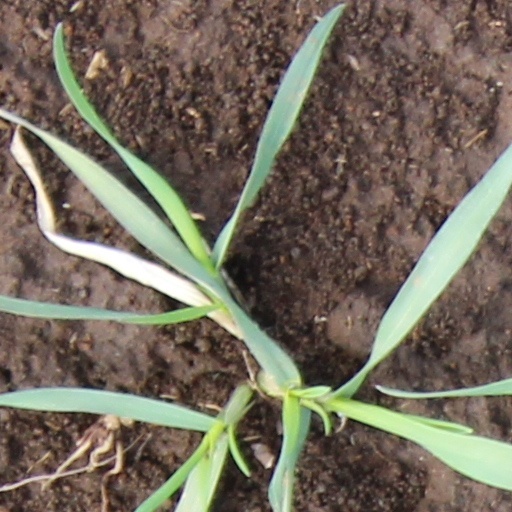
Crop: wheat